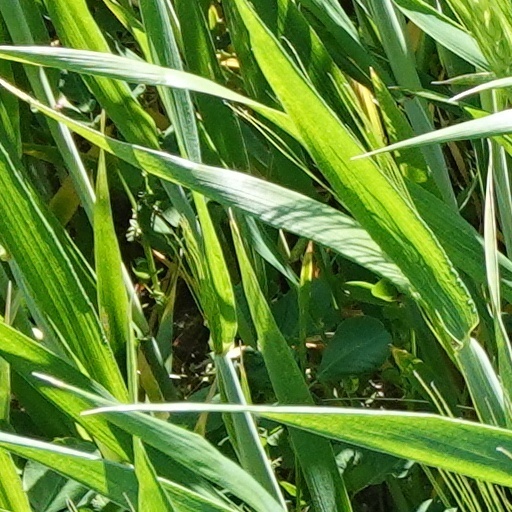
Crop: wheat